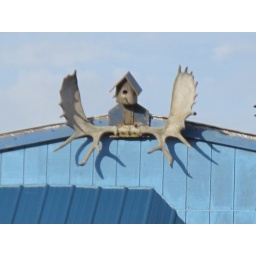
One of the many creative bird houses in Bethel